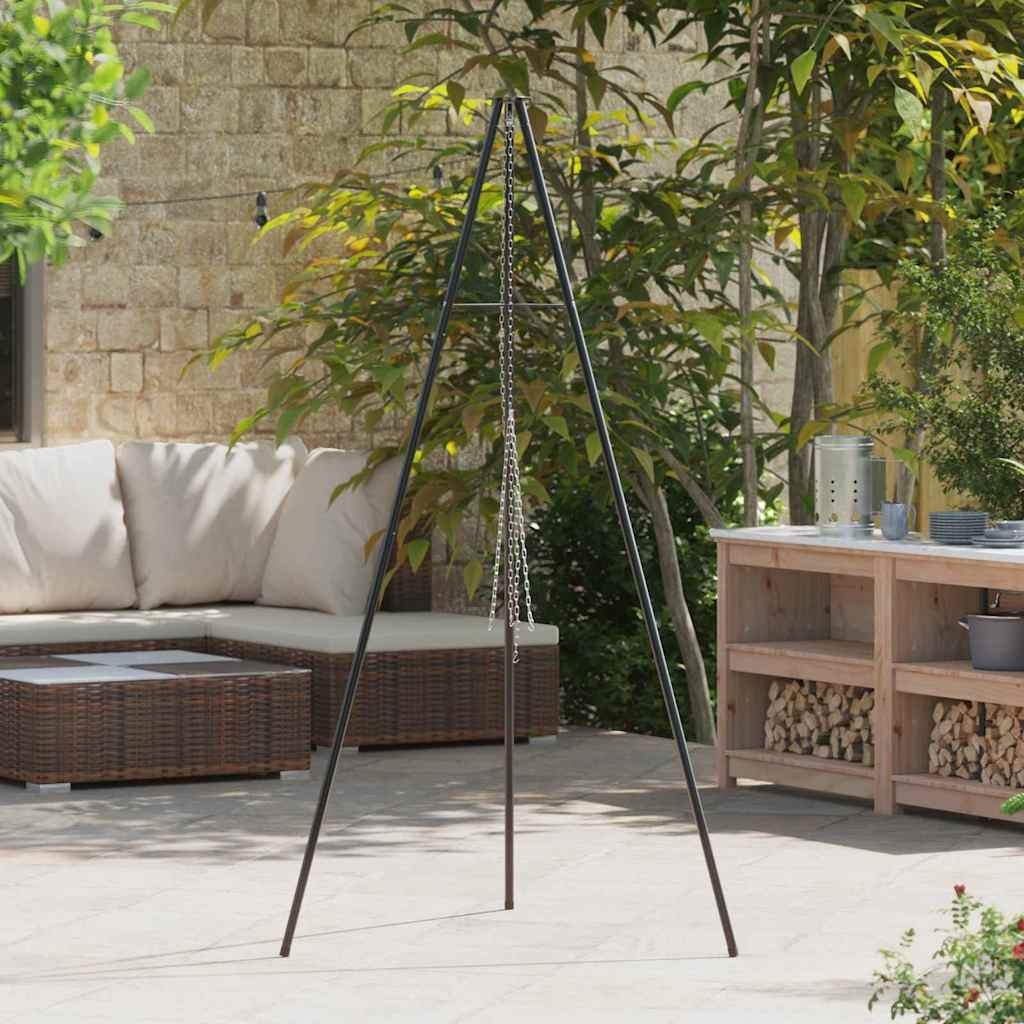
Laužavietės trikojis Juoda 92 x 92 x 191.5 cm Plienas
Ši Metalinė laužavietės trikojo stovikla yra patogus ir stilingas priedas bet kokiam lauko susitikimui. Jos trikampė forma ir karščiui atsparios savybės užtikrina patikimą būdą gaminti ant atvirų ugnies, todėl ji idealiai tinka sodo vakarėliams ir stovyklavimo kelionėms. Švarios linijos ir paprastumas leidžia jai gražiai derintis prie bet kokios lauko erdvės, ar tai būtų jaukus sodas, ar moderni terasa. Medžiagos: Pagaminta iš aukštos kokybės medžiagų, ši trikojo stovikla atlaiko didelį karštį iš atvirų ugnies, todėl ji saugi ir ilgaamžė. Ji puikiai tinka visoms lauko veikloms, nuo stovyklavimo iki vasaros piknikų. Nešiojamas dizainas: Ši laužavietės trikojo stovikla kompaktiška ir lengvai nešiojama bei saugoma, tai puikiai tinka aktyviems žmonėms. Jos lengvumas leidžia pasiimti ją į žygius, piknikus ar stovyklavimo keliones be rūpesčių. Unikali trikampė forma: Trikampis dizainas suteikia tvirtą struktūrą, kuri saugiai laiko puodus virš ugnies. Šis protingas dizainas užtikrina subalansuotą gaminimą, todėl sumažėja nesėkmių tikimybė ir užtikrinamas tolygus šilumos pasiskirstymas. Moderni estetinė išvaizda: Pasirinkusi modernų vaizdą, trikojo stovikla atrodo praktiškai, neprarandant stiliaus. Ji neužtikrina tik funkcionalumo, bet ir suteikia jūsų lauko erdvei žavesio. Lengvas surinkimas: Jums tereikės dviejų žmonių ir atsuktuvo, kad surinktumėte ją greitai ir paprastai. Tai nepaprastai naudinga paskutinės minutės susitikimams ar kai reikia perkelti, todėl lengvai pakeičiami vietose be streso. Spalva: Juoda Medžiaga: Plienas Bendri matmenys: 92 x 92 x 191.5 cm (I x P x A) Svarmenys: 2.75 kg Nešiojamas Rėmo medžiaga: Plienas Vidaus / lauko: Viduje & lauke Pristatymo konteinai: 1 x laužavietės trikojis Daiktų skaičius: 1 Reikalingas surinkimas: Taip Atsargiai: Naudokite tik lauke. Niekada nenaudokite kepsninės namuose, uždarose patalpose, po stoginėmis/palapinėmis ar medžiuose. Nenaudokite ir nepilkite benzino, metilo spirito ar parafino ant degančių anglių. Pastatykite kepsninę ant tvirto ir lygaus paviršiaus, atokiau nuo medinių tvorų, krūmų, trobesių, pašiūrių ir degalų rezervuarų. Naudojant kepsninę visada turi prižiūrėti suaugęs asmuo. Reguliuodami ar tvarkydami šią kepsninę visada mūvėkite karščiui atsparias pirštines. Prieš pirmąjį kepimą kepsninė turi būti įkaitinta, o kuras laikomas karštas bent 30 min. Medžio anglių turi būti mažiau nei 75 % anglių skyriaus talpos ir jos turi būti paskleistos lygiai. Negalima gaminti, kol kuras nepadengtas pelenų sluoksniu. ĮSPĖJIMAS! Ši kepsninė labai įkaista, nejudinkite jos darbo metu. Nenaudokite uždarose patalpose! ĮSPĖJIMAS! Nenaudokite spirito ar benzino uždegimui ar pakartotiniam uždegimui! Naudokite tik EN 1860-3 reikalavimus atitinkančius uždegiklius! ĮSPĖJIMAS! Saugokite, kad vaikai ir naminiai gyvūnai nepatektų į ugnį. Nenaudokite kepsninės uždaroje erdvėje ir gyvenamose patalpose, pavyzdžiui, namuose, palapinėse, karavanuose, nameliuose ant ratų, valtyse. Dėl apsinuodijimo anglies monoksidu kyla didelė pavojaus, uždusimo ir net mirties rizika. ĮSPĖJIMAS: uždegimui ar pakartotiniam uždegimui nenaudokite spirito ar benzino!
Brand: vidaXL
Category: Home & Garden > Lawn & Garden > Outdoor Living > Porch Swing Accessories > Porch Swing Stands